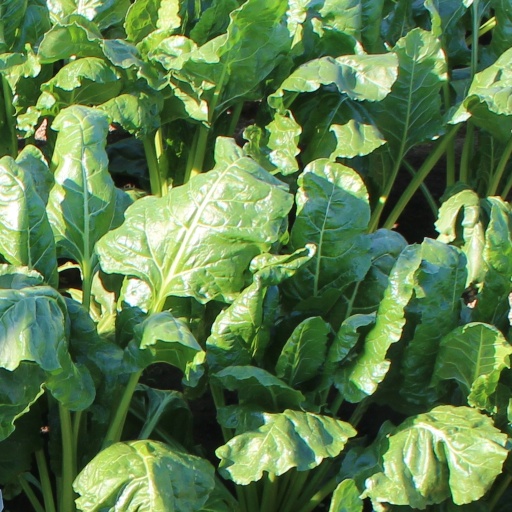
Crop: sugar beet